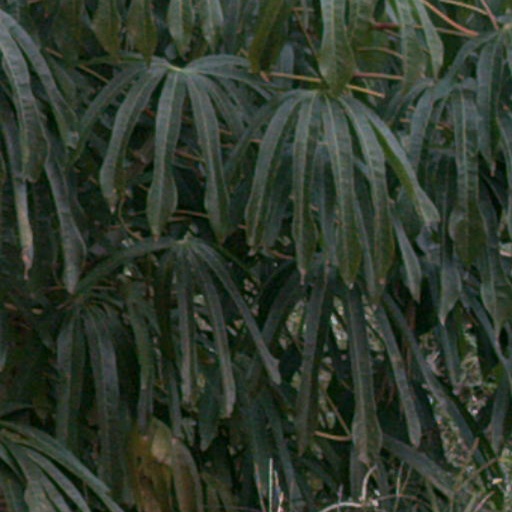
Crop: cassava